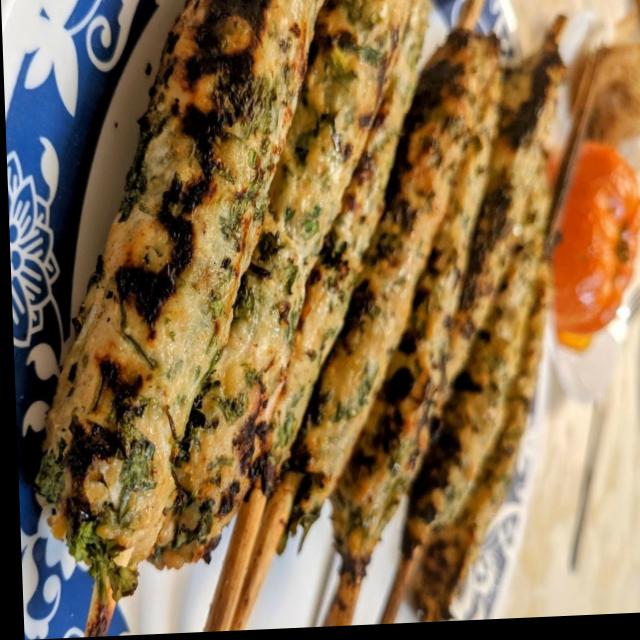
Dish: kebab